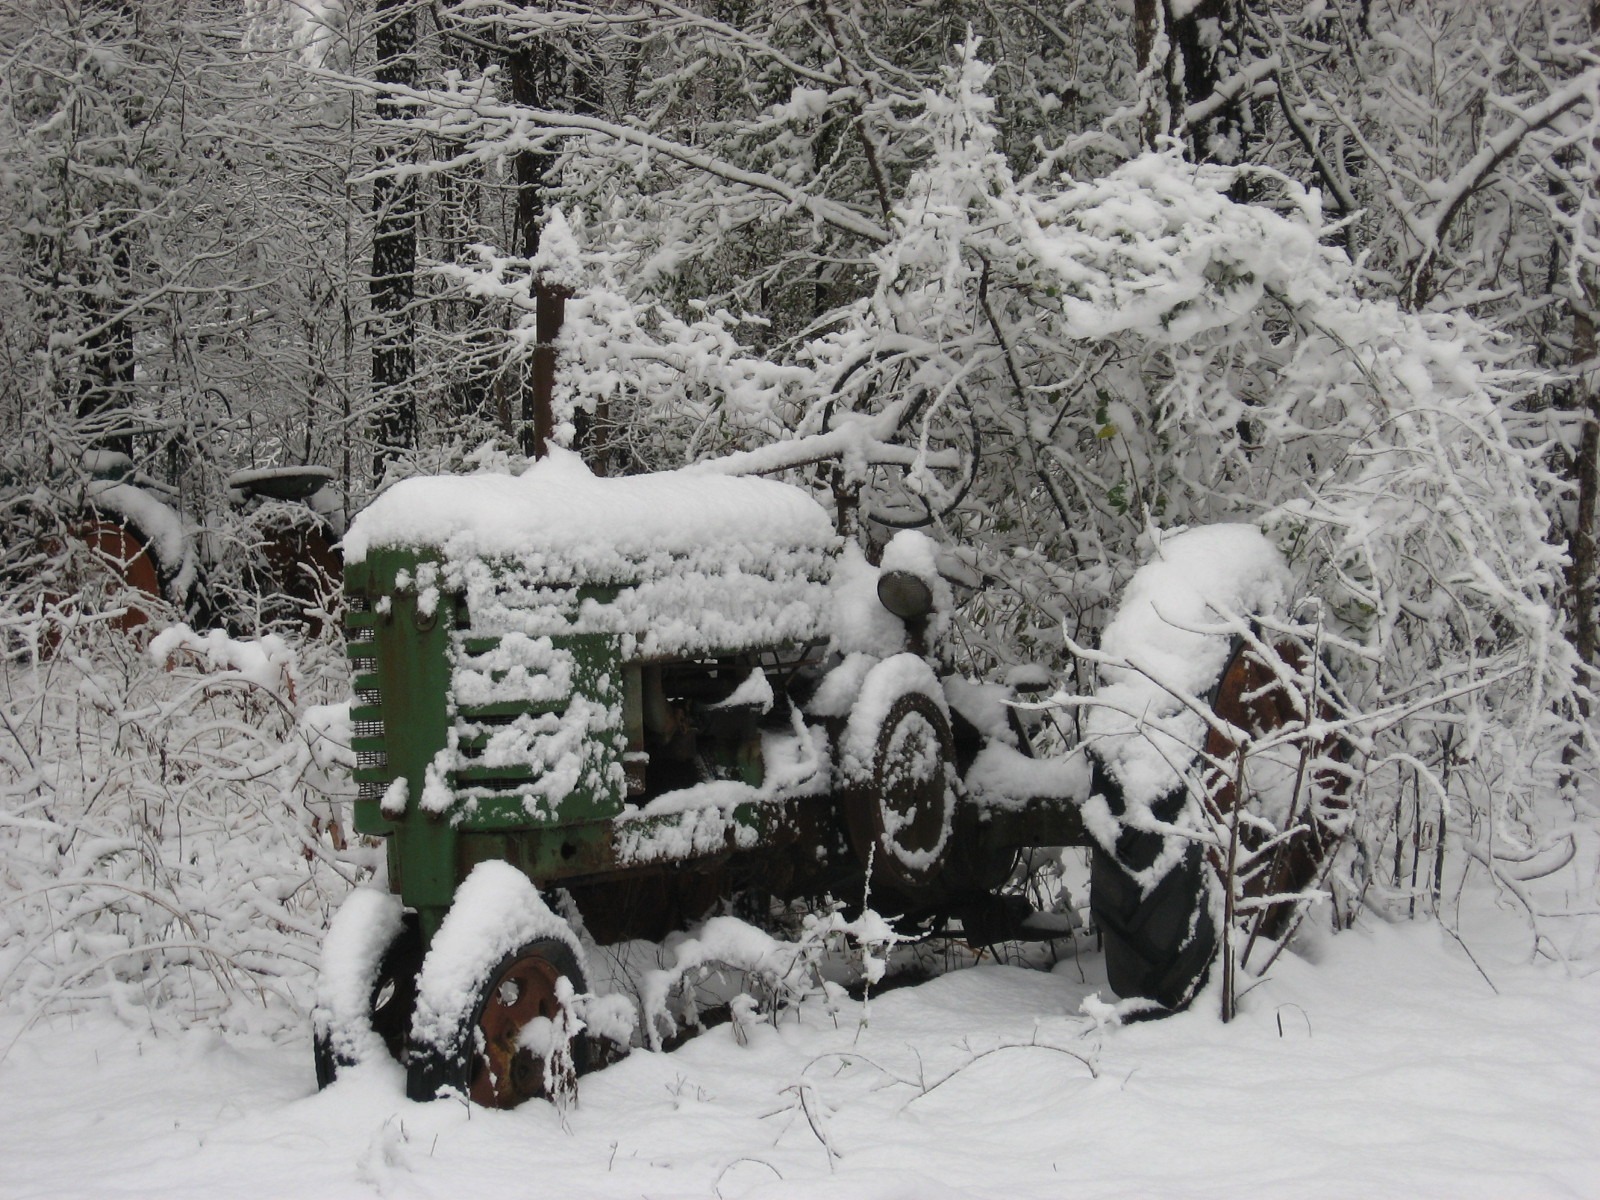
snow, winter, tractor, vintage, ice, vehicle, weather, season, blizzard, freezing, farm equipment, geological phenomenon, winter storm